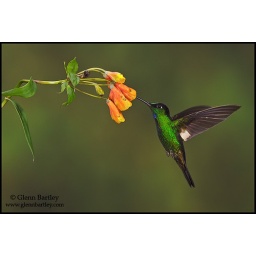
Buff-winged Starfrontlet (Coeligena lutetiae) flying and feeding at a flower at the Yanacocha reserve near Quito, Ecuador.